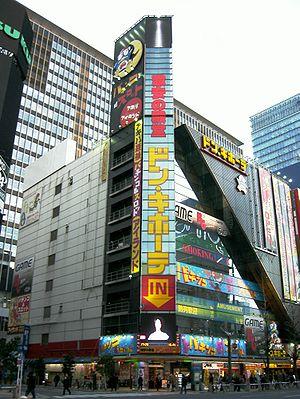
Don Quijote est une chaîne de magasins à bas prix qui gère plus de 160 établissements au Japon, 3 à Hawaï et 2 à Singapour. Elle vend une large gamme de produits, de l'épicerie de base à l'électronique et aux vêtements. L'enseigne est très connue au Japon et est souvent désignée sous le nom abrégé de Donki. Elle a tendance à rester ouverte très tard. Son logo représente un pingouin.